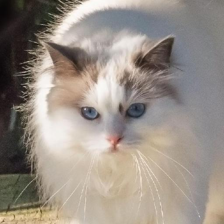
Label: animals